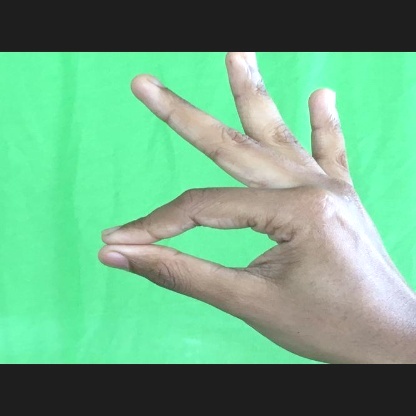
Mudra: Hamsasyam